Balkan Heritage Foundation

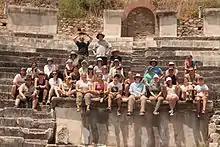
Balkan Heritage Field School at Heraclea Lyncestis, North Macedonia.

The Balkan Heritage Field School (BHFS) is an archaeological field school annually providing a number of courses (projects) in archeology, anthropology and history of South-Eastern Europe, documentation, conservation and restoration of historic artifacts and monuments, taught in English and located within Bulgaria and North Macedonia. The school admits both academic students and non-academic students. The BHFS, operating since 2003, was fully incorporated by the Balkan Heritage Foundation in 2008.